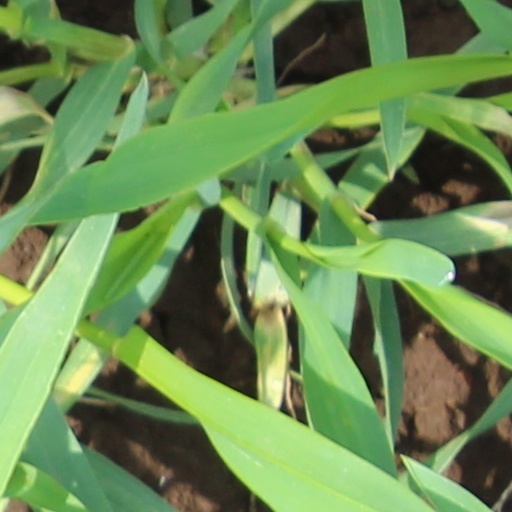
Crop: wheat